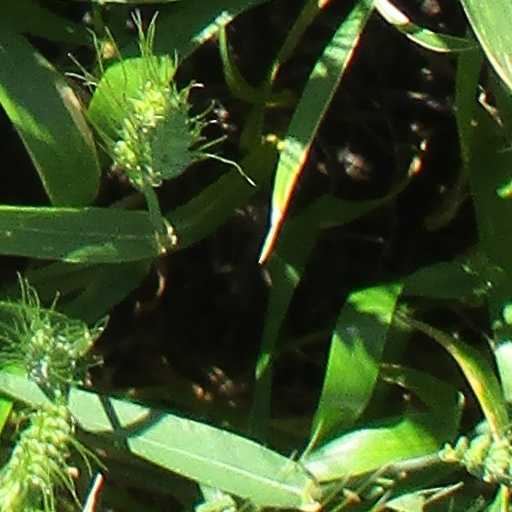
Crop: wheat